José Mourinho

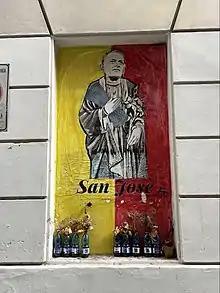
A graffiti in honour of Jose Mourinho in the streets of Rome

On 23 November 2019, Mourinho managed his first match with Tottenham Hotspur in a 3–2 away win against West Ham United. He later sparked media attention on 26 November 2019, when he claimed that ball boy Callum Hynes 'assisted' Spurs' second goal in a 4–2 win over Olympiacos in the Champions League. In the Champions League round of 16, Tottenham Hotspur lost both matches to be defeated 0–4 on aggregate against RB Leipzig.